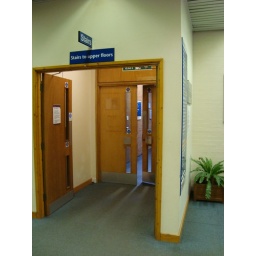
This is a view of the exit from the ground floor to the other floors in the Library using the stairwell.